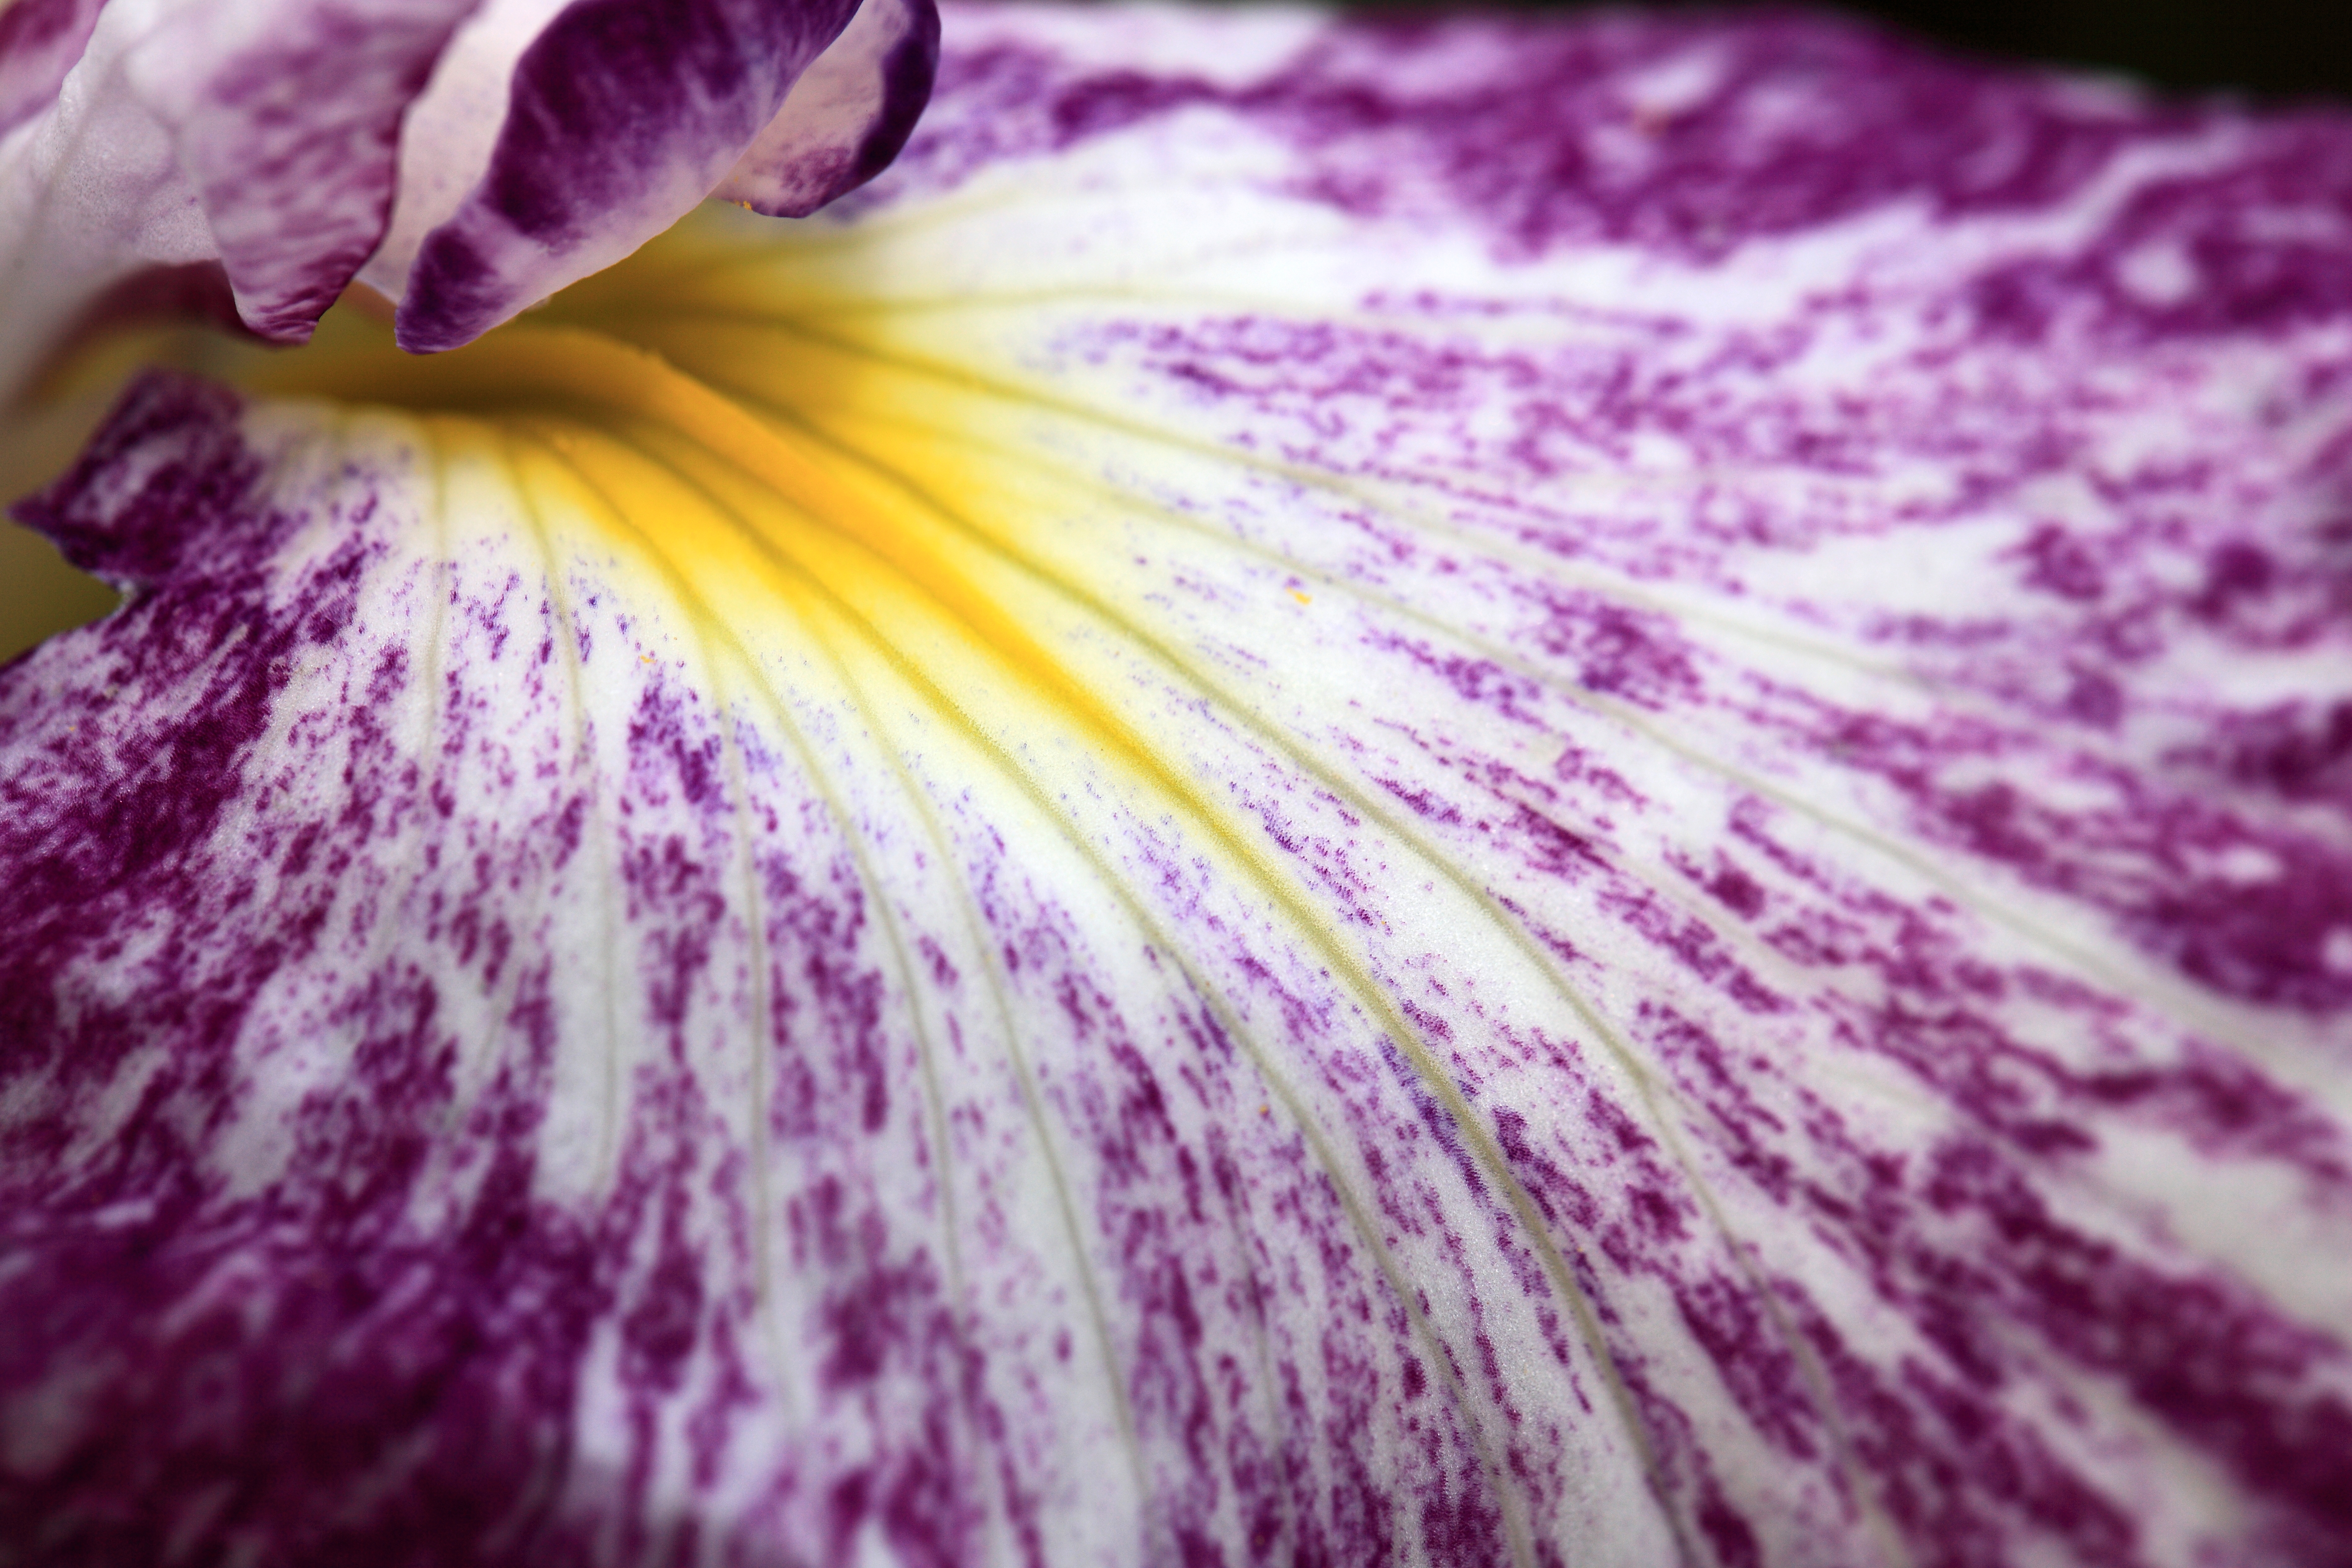
plant, photography, leaf, flower, purple, petal, high, color, flora, close up, human body, tokyo, iris, eye, violet, 5d, hires, organ, markii, hi, res, resolution, ensata, kouen, kitayama, higashimurayama, japanesewateriris, macro photography, flowering plant, land plant, violet family